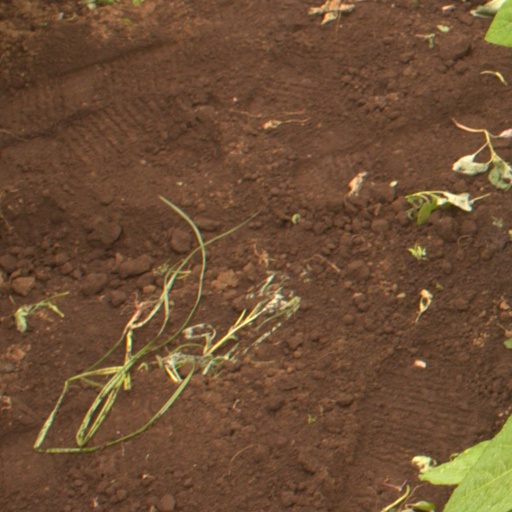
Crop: soybean